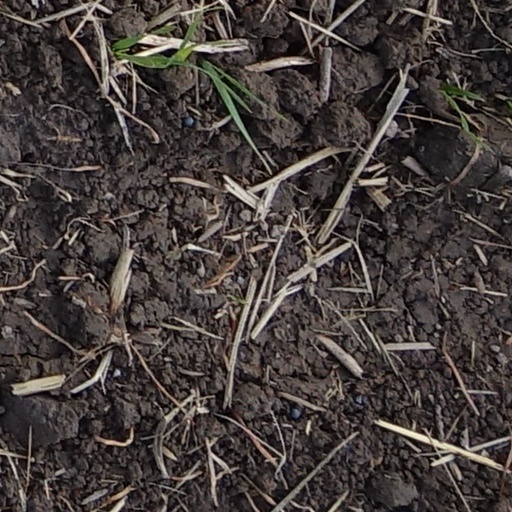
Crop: wheat